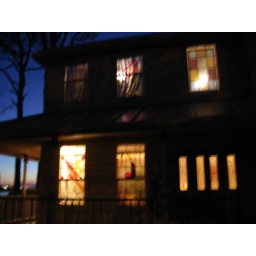
Stained Glass windows Linda has made in her house on the bay